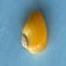
Maize quality: Good